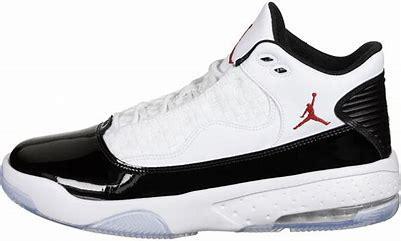
Brand: Jordan
Model: Max Aura 2